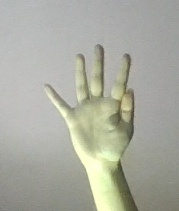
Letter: sheen